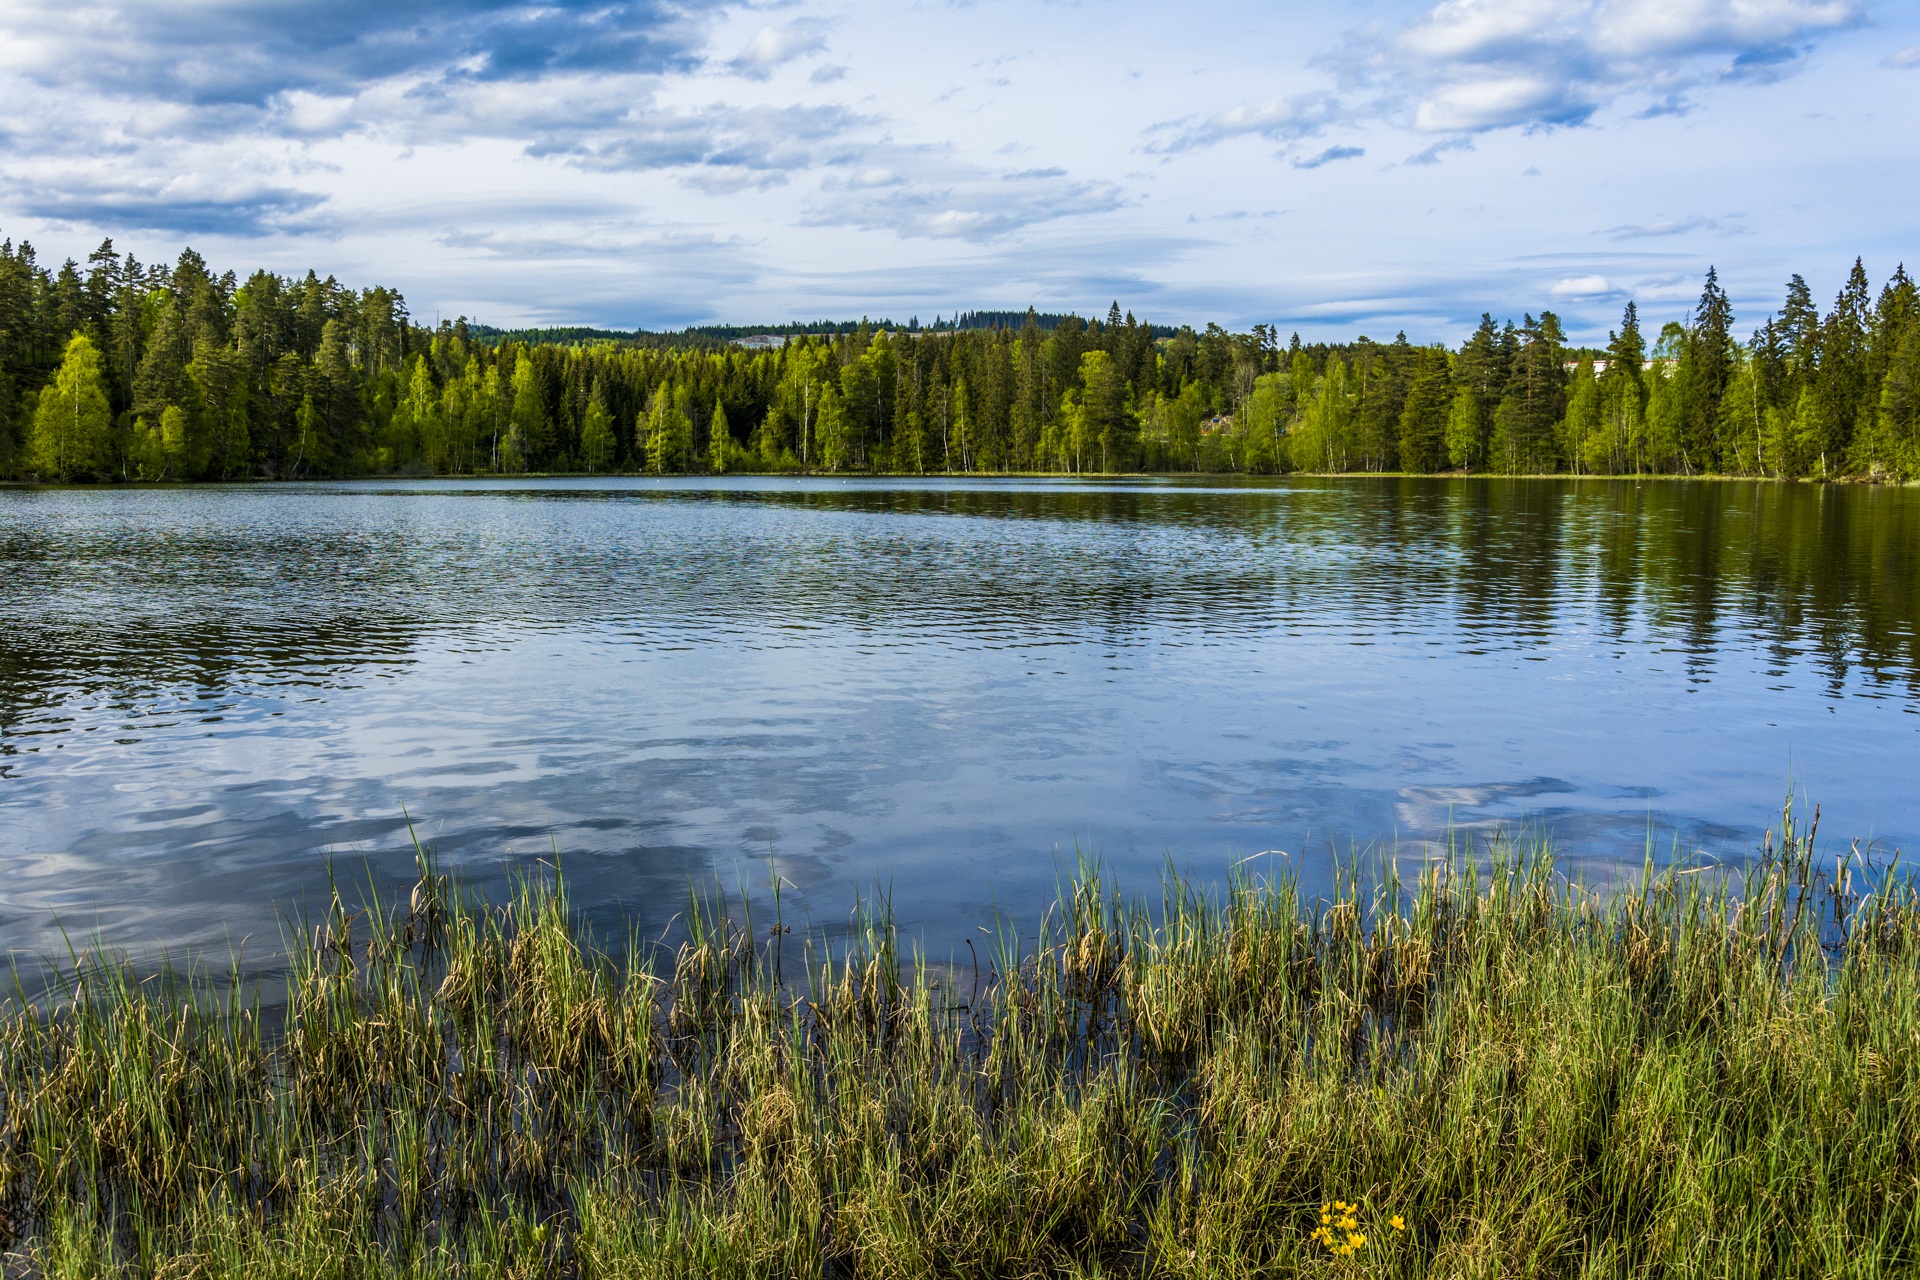
landscape, tree, water, nature, forest, grass, marsh, wilderness, mountain, sky, meadow, lake, river, summer, pond, green, reflection, reservoir, body of water, blue sky, trees, wetland, bog, habitat, loch, the nature of the, ecosystem, norway, in the spring of, natural environment